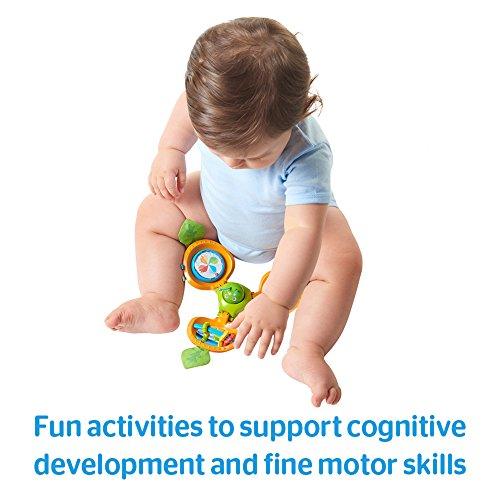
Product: Tiny Love Explore and Play Apple, Red, One Size
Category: Toys & Games | Baby & Toddler Toys
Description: Rolling apple encourages crawling.
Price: $7.99